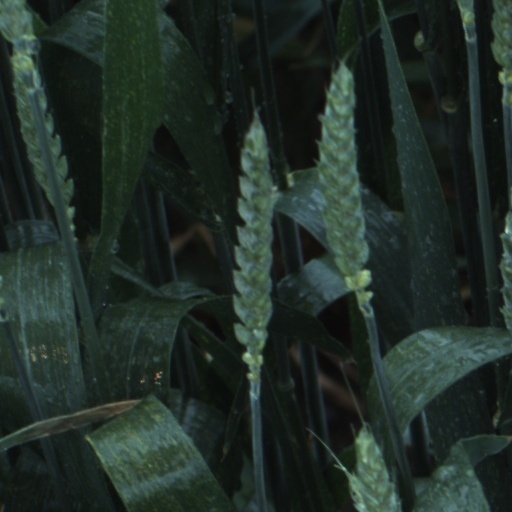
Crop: wheat